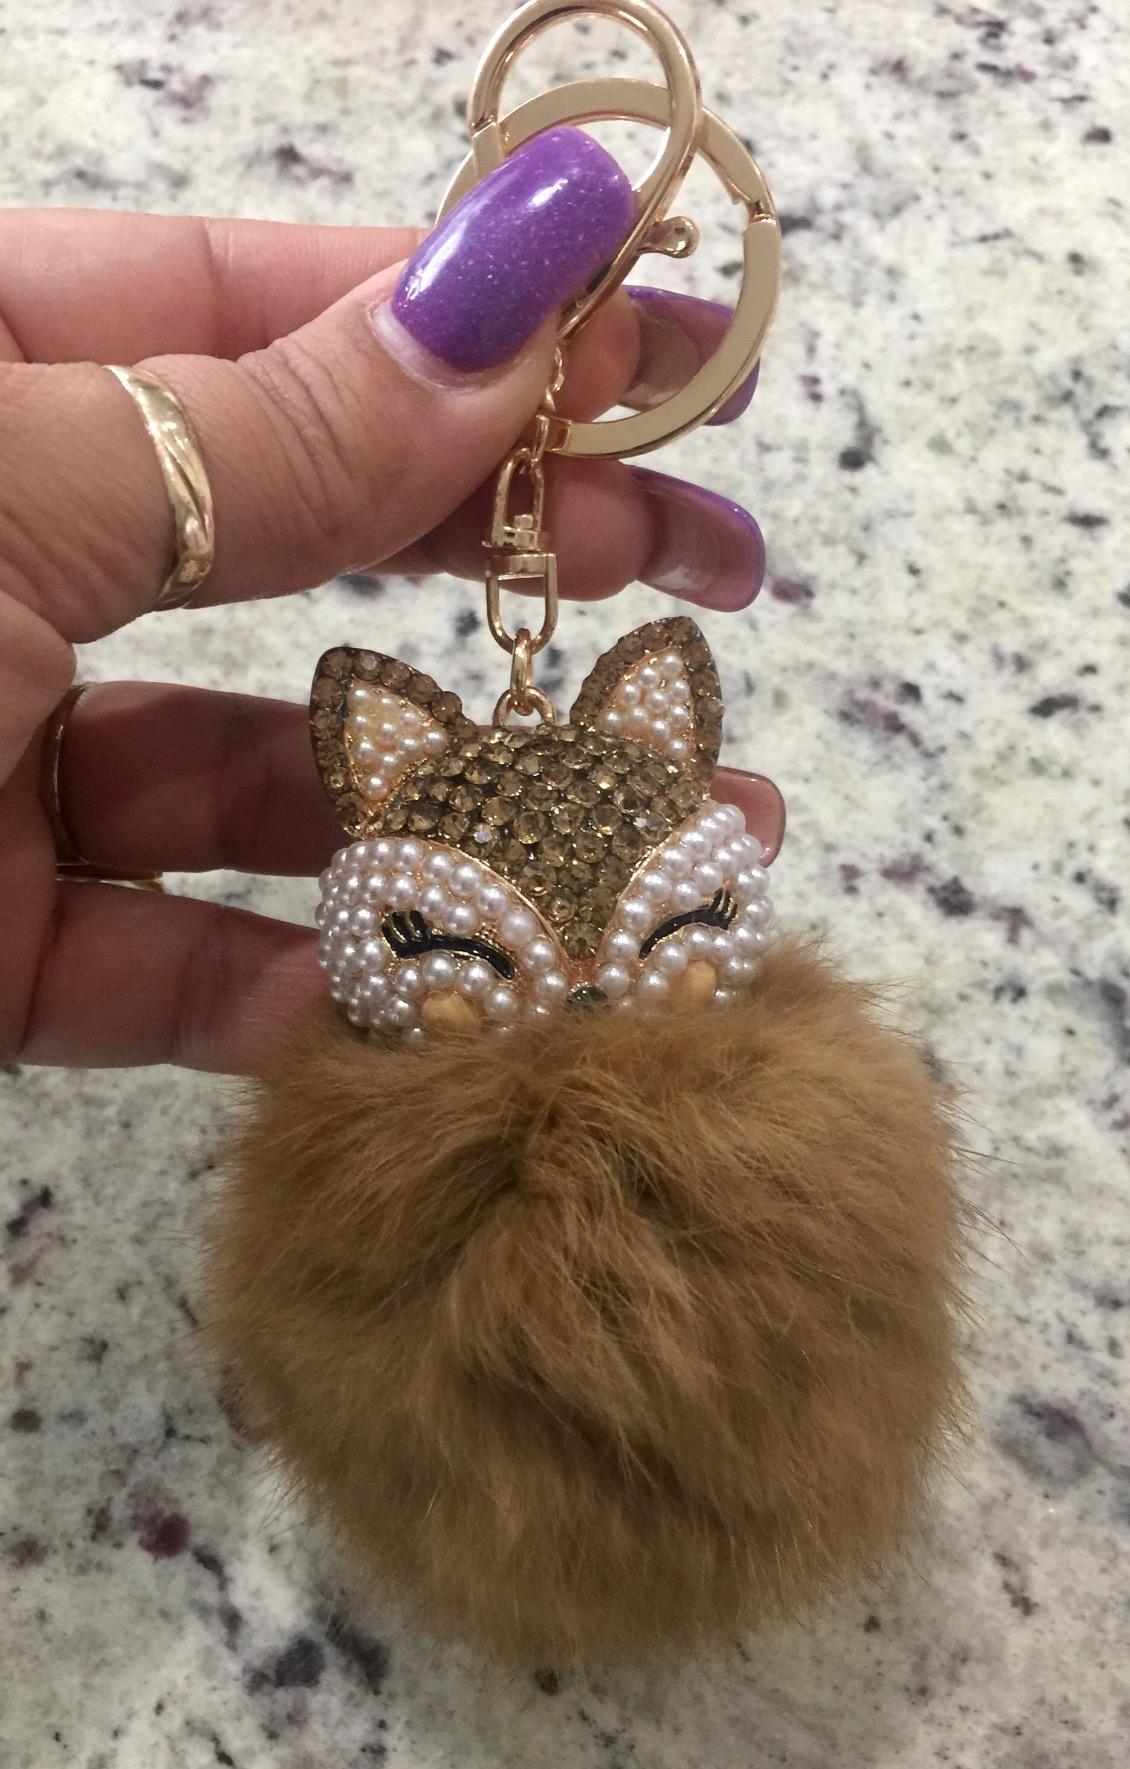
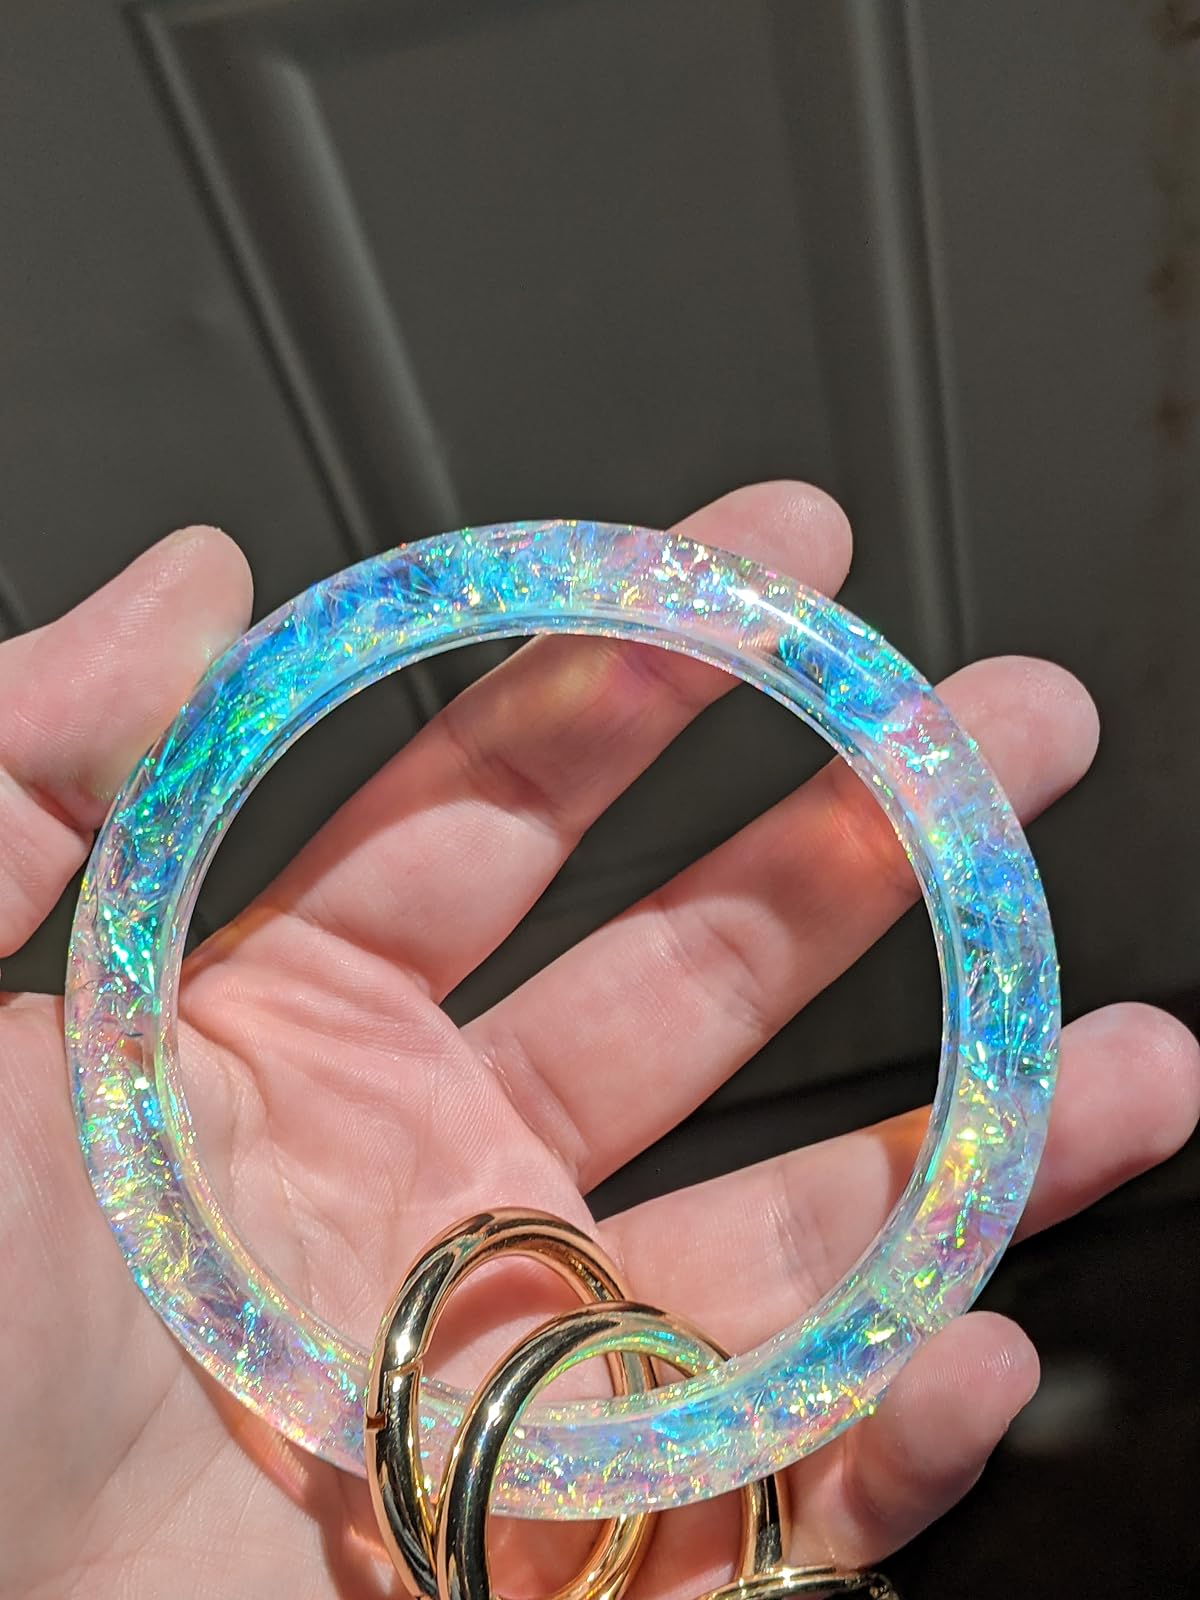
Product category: accessories_keychain
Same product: no